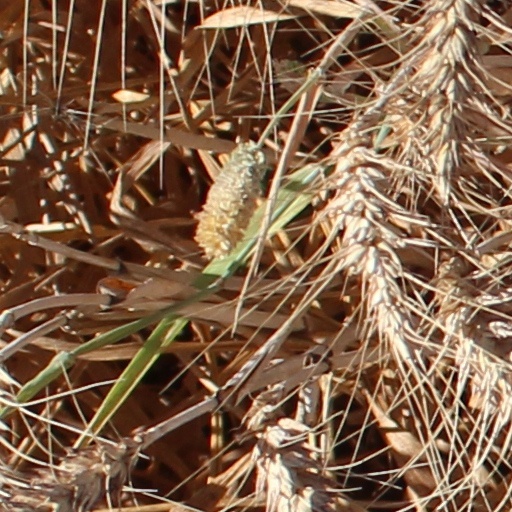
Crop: wheat